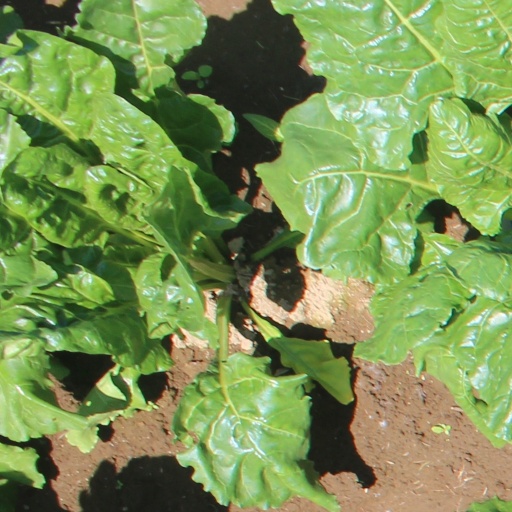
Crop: sugar beet